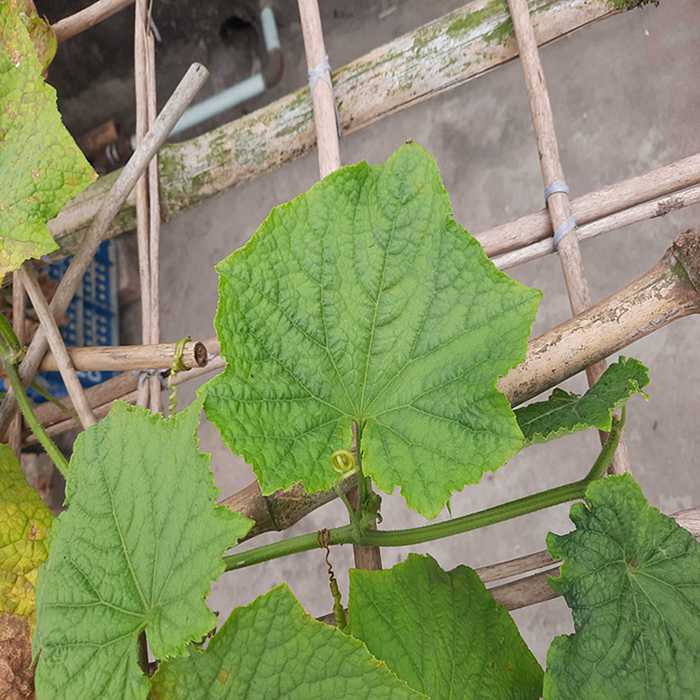
Plant: Cucumber
Label: Fresh leaf